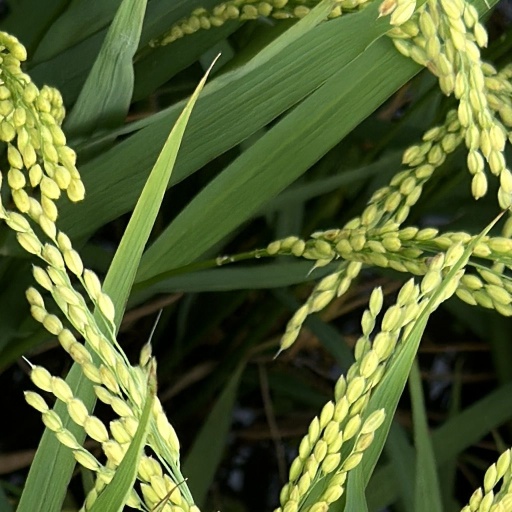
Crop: rice